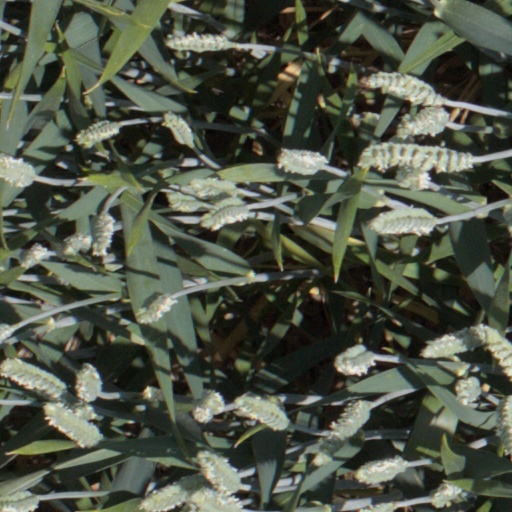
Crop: wheat